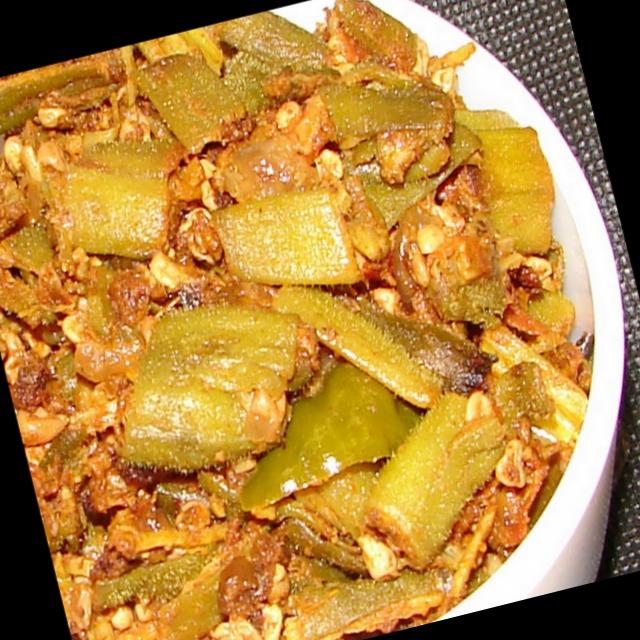
Dish: bhindi_masala